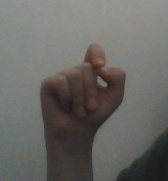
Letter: fa